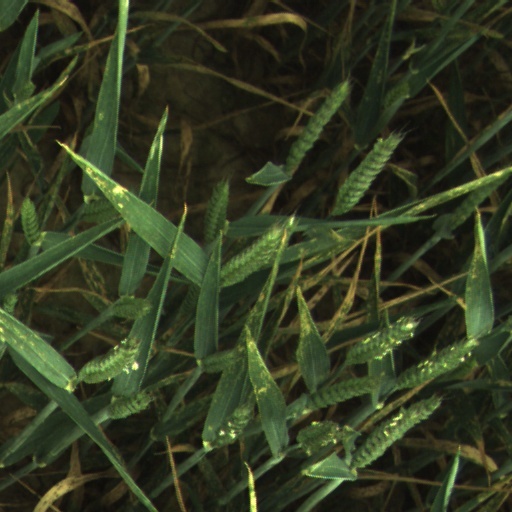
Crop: wheat